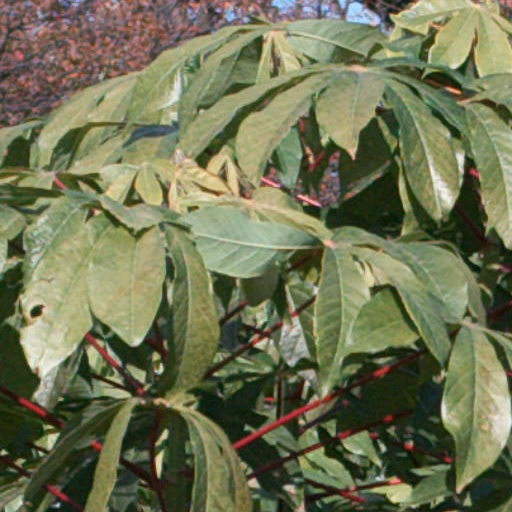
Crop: cassava